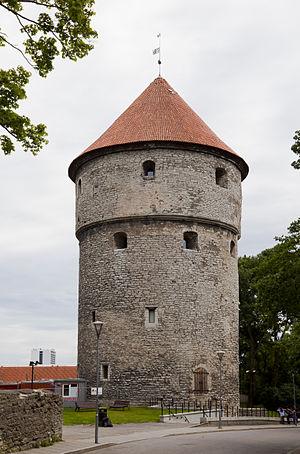
Tallinn est la capitale de l’Estonie et le principal port du pays. Elle est située sur la côte du golfe de Finlande, qui fait partie de la mer Baltique. Son ancien nom, en usage jusqu’en décembre 1918, est Reval en allemand, ou Revel en russe, qu’on désignait alors en français sous la forme Réval.